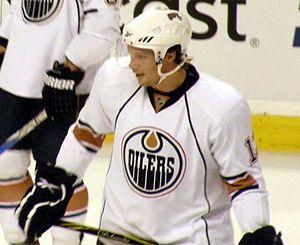
Robert Åke Nilsson est un joueur professionnel de hockey sur glace canado-suédois. Il évolue au poste d'ailier gauche.